Gediminas Žalalis

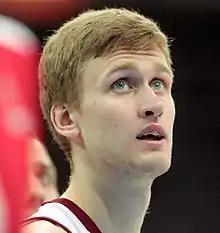
Žalalis with Lietkabelis in 2015.

Gediminas Žalalis (born 21 January 1995) is a professional Lithuanian basketball player. He plays for power forward position.